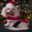
Label: dog